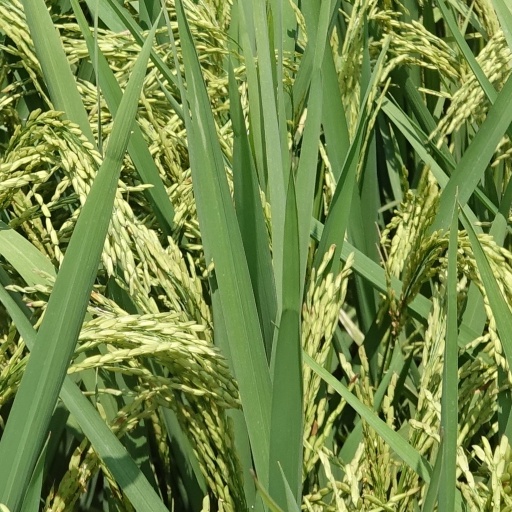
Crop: rice